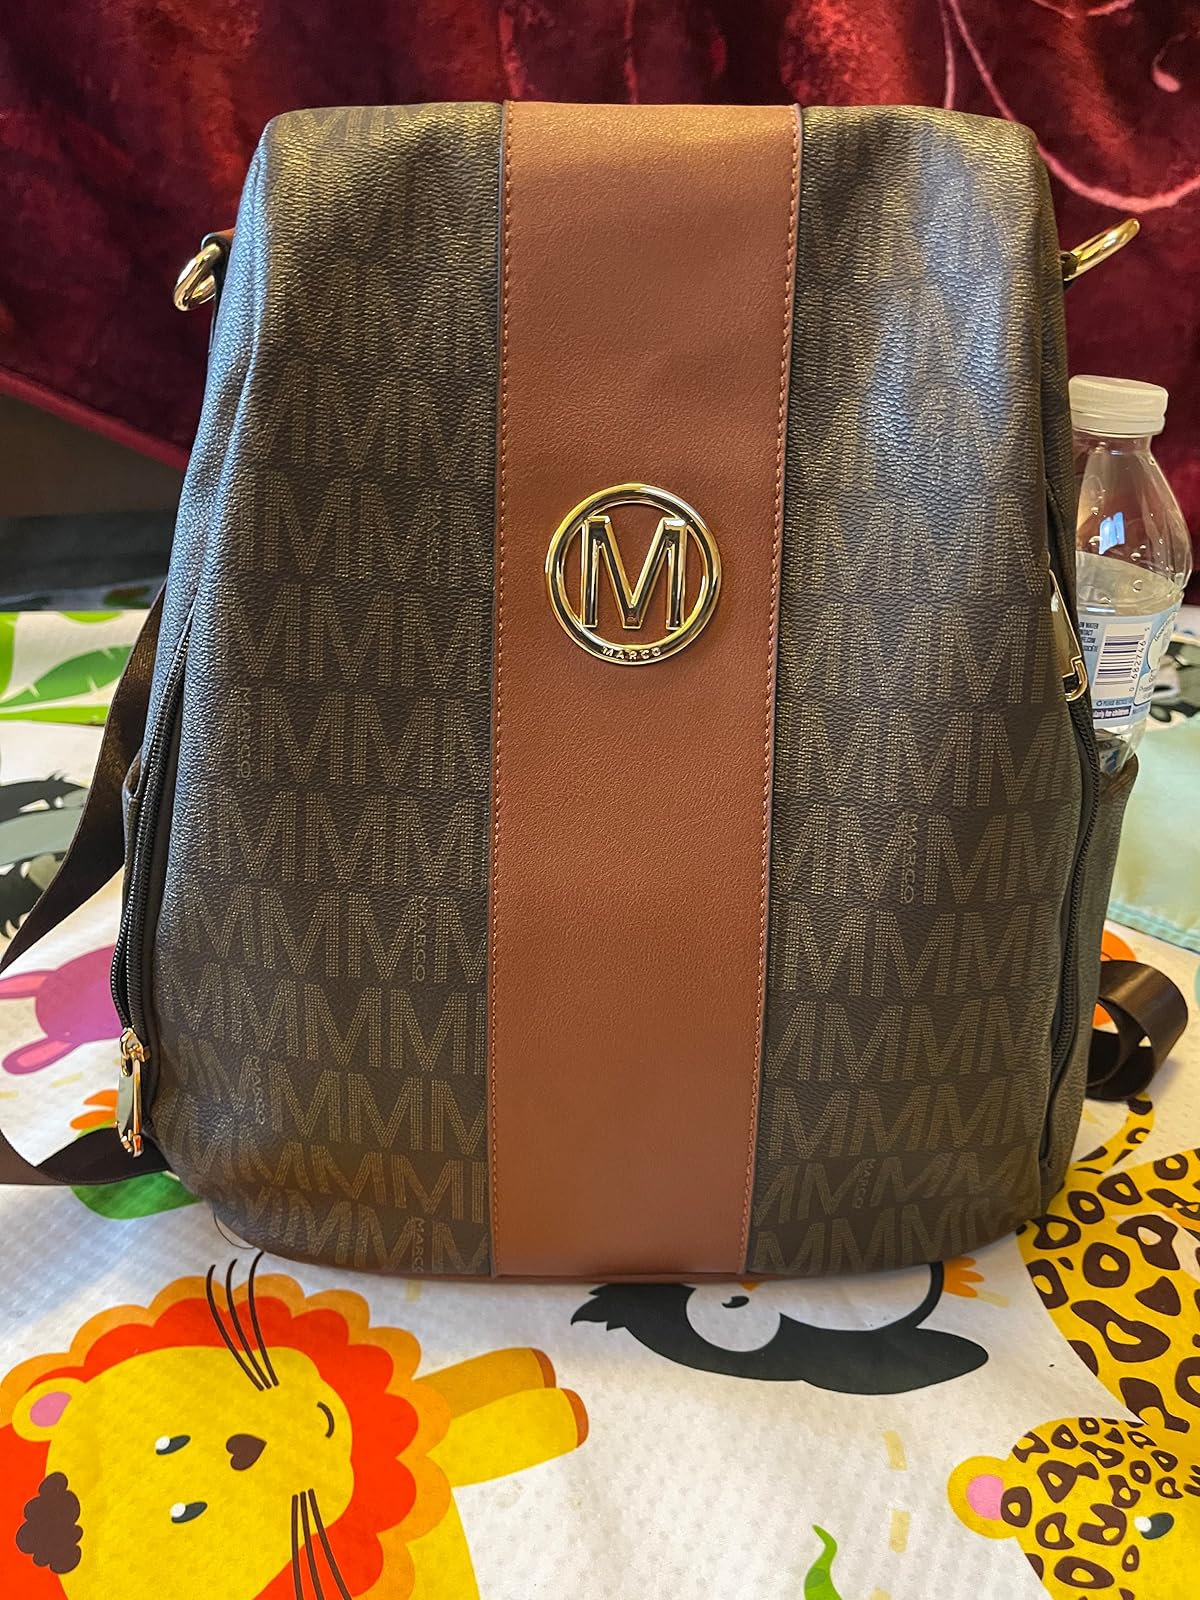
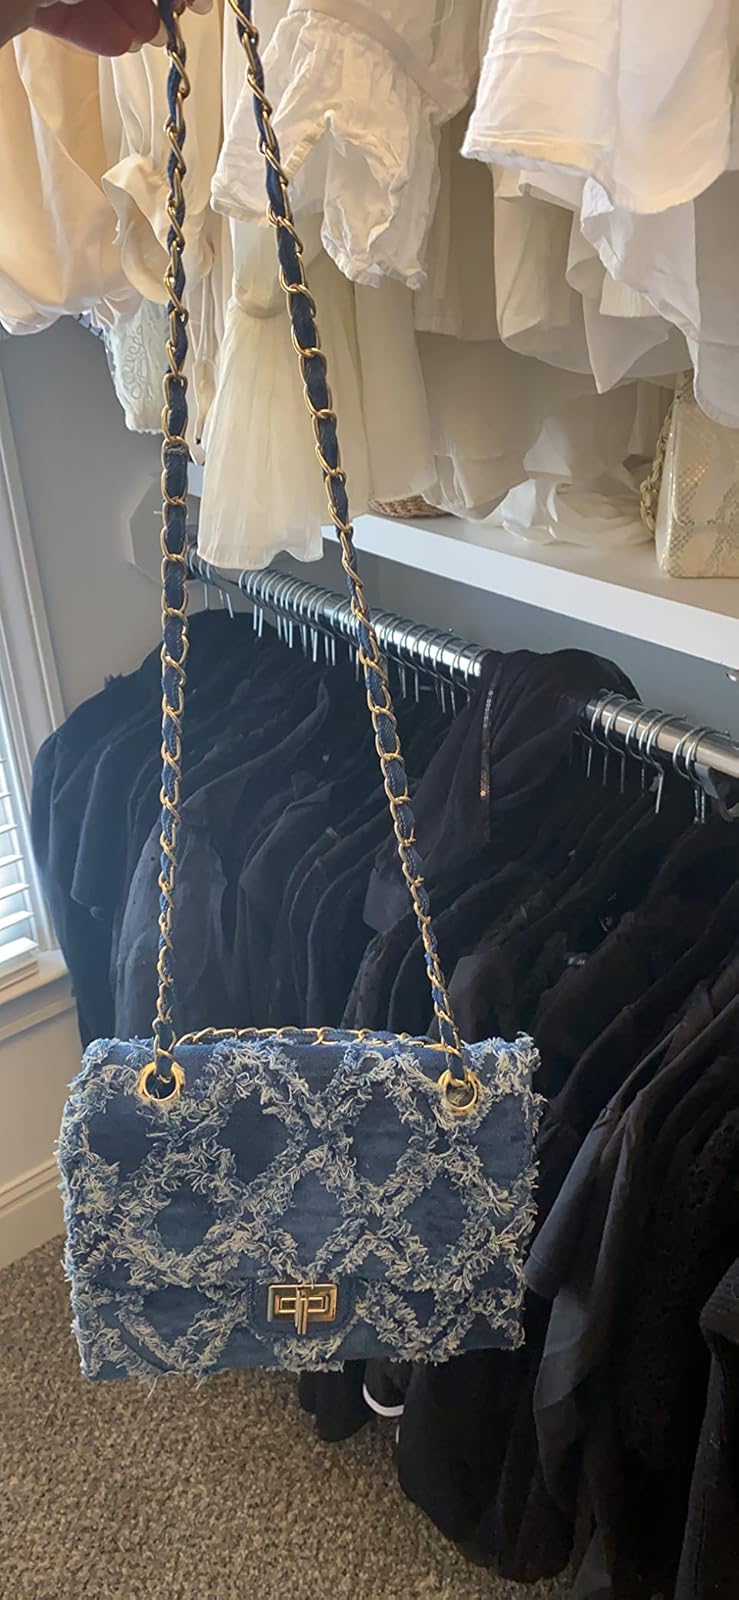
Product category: accessories_handbag
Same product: no